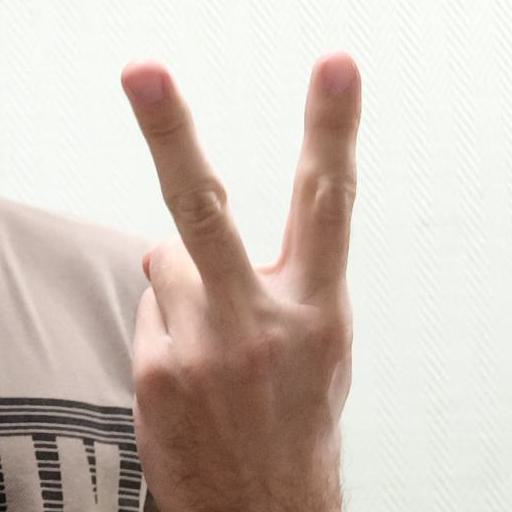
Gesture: peace_inverted